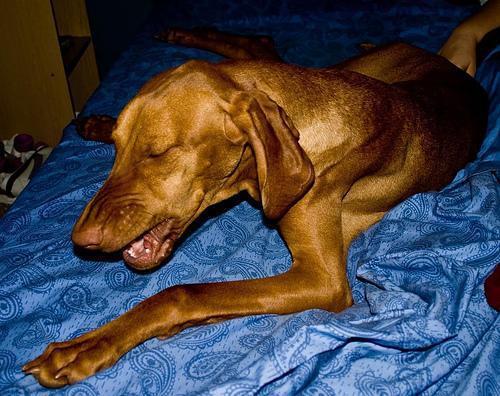
vizsla